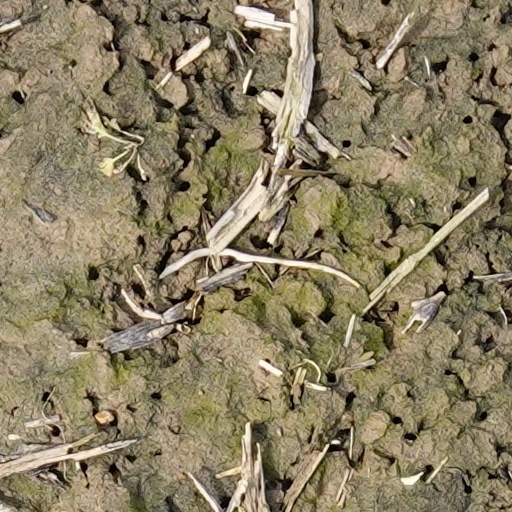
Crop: wheat